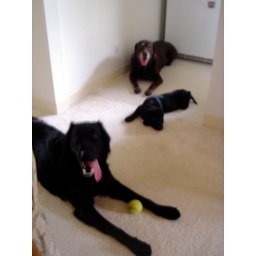
sorry for the blurry image. the dogs really look much more clear in real life. =P